Dawn (2014 film)

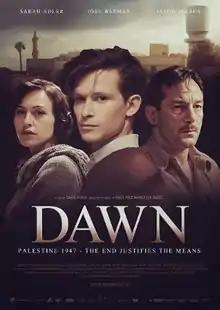

Dawn (French: "L'Aube", German: "Morgengrauen" Hebrew: "שחר") is a drama film directed by Romed Wyder, written by Billy MacKinnon and based on the novel Dawn by Elie Wiesel.